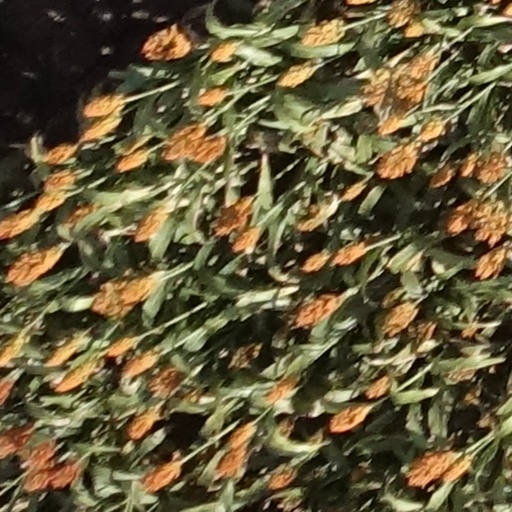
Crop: sorghum